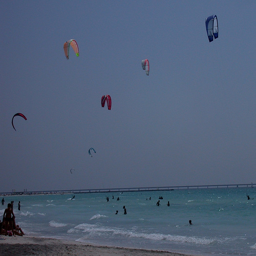
A group of people flying kites while standing in the ocean.
A beach with many people in the water flying multicolored kites.
Many people in the ocean, some para sailing.
People playing in the surf while some kites are flown overhead.
People in the ocean with kites flying above.